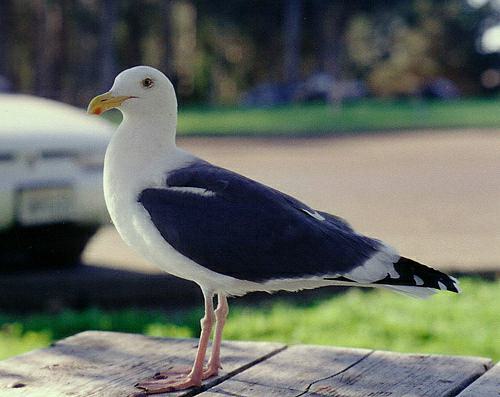
A photo of a western gull